Cher Ami

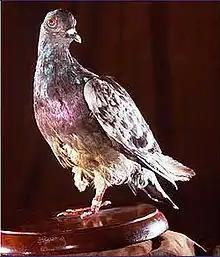
The Taxidermied body of Cher Ami on display at the Smithsonian Institution

Cher Ami (French for "dear friend", in the masculine) was a male homing pigeon known for his military service during World War I, especially the Meuse-Argonne offensive in October 1918. He is famous for delivering a message alerting American forces to the location of the Lost Battalion, despite sustaining injuries such as losing his right leg and being blinded in his left eye.